Answer in natural language. Which object is closer to the camera taking this photo, blue modern dining table (highlighted by a blue box) or black open-shelf tv stand (highlighted by a green box)? Choose between the following options: black open-shelf tv stand (highlighted by a green box) or blue modern dining table (highlighted by a blue box)
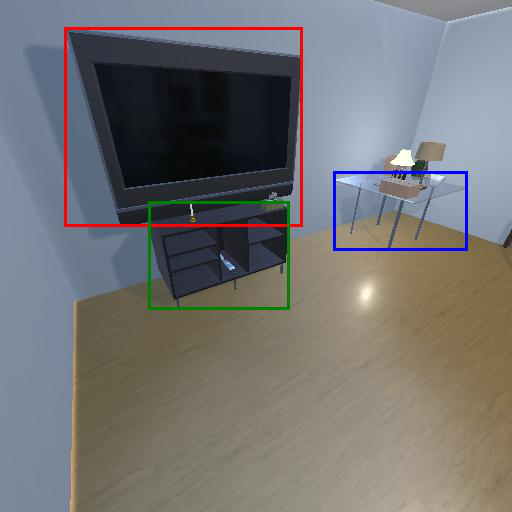
<answer>black open-shelf tv stand (highlighted by a green box)</answer>